Bereznegovatoye–Snigirevka offensive

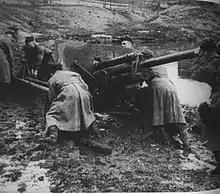
Soviet artillerymen on the march in rasputitsa, March 1944

The Bereznegovatoye–Snigirevka offensive operation (Russian: Березнеговато-Снигирёвская Наступательная Операция, Bereznegovato-Snigirovskaya Nastupatel'naya Operatsiya), known on the German side as The second winter battle of the 6th Army between the Dnieper, Ingulets and Bug (German: Die zweite Winterschlacht der 6. Armee zwischen Dnjepr, Ingulez und Bug), was an offensive operation conducted in southern Ukraine by the Soviet 3rd Ukrainian Front against the German 6th Army and Romanian 3rd Army of Army Group A, in March 1944. It was part of the second stage of the strategic Dnieper-Carpathian Offensive.